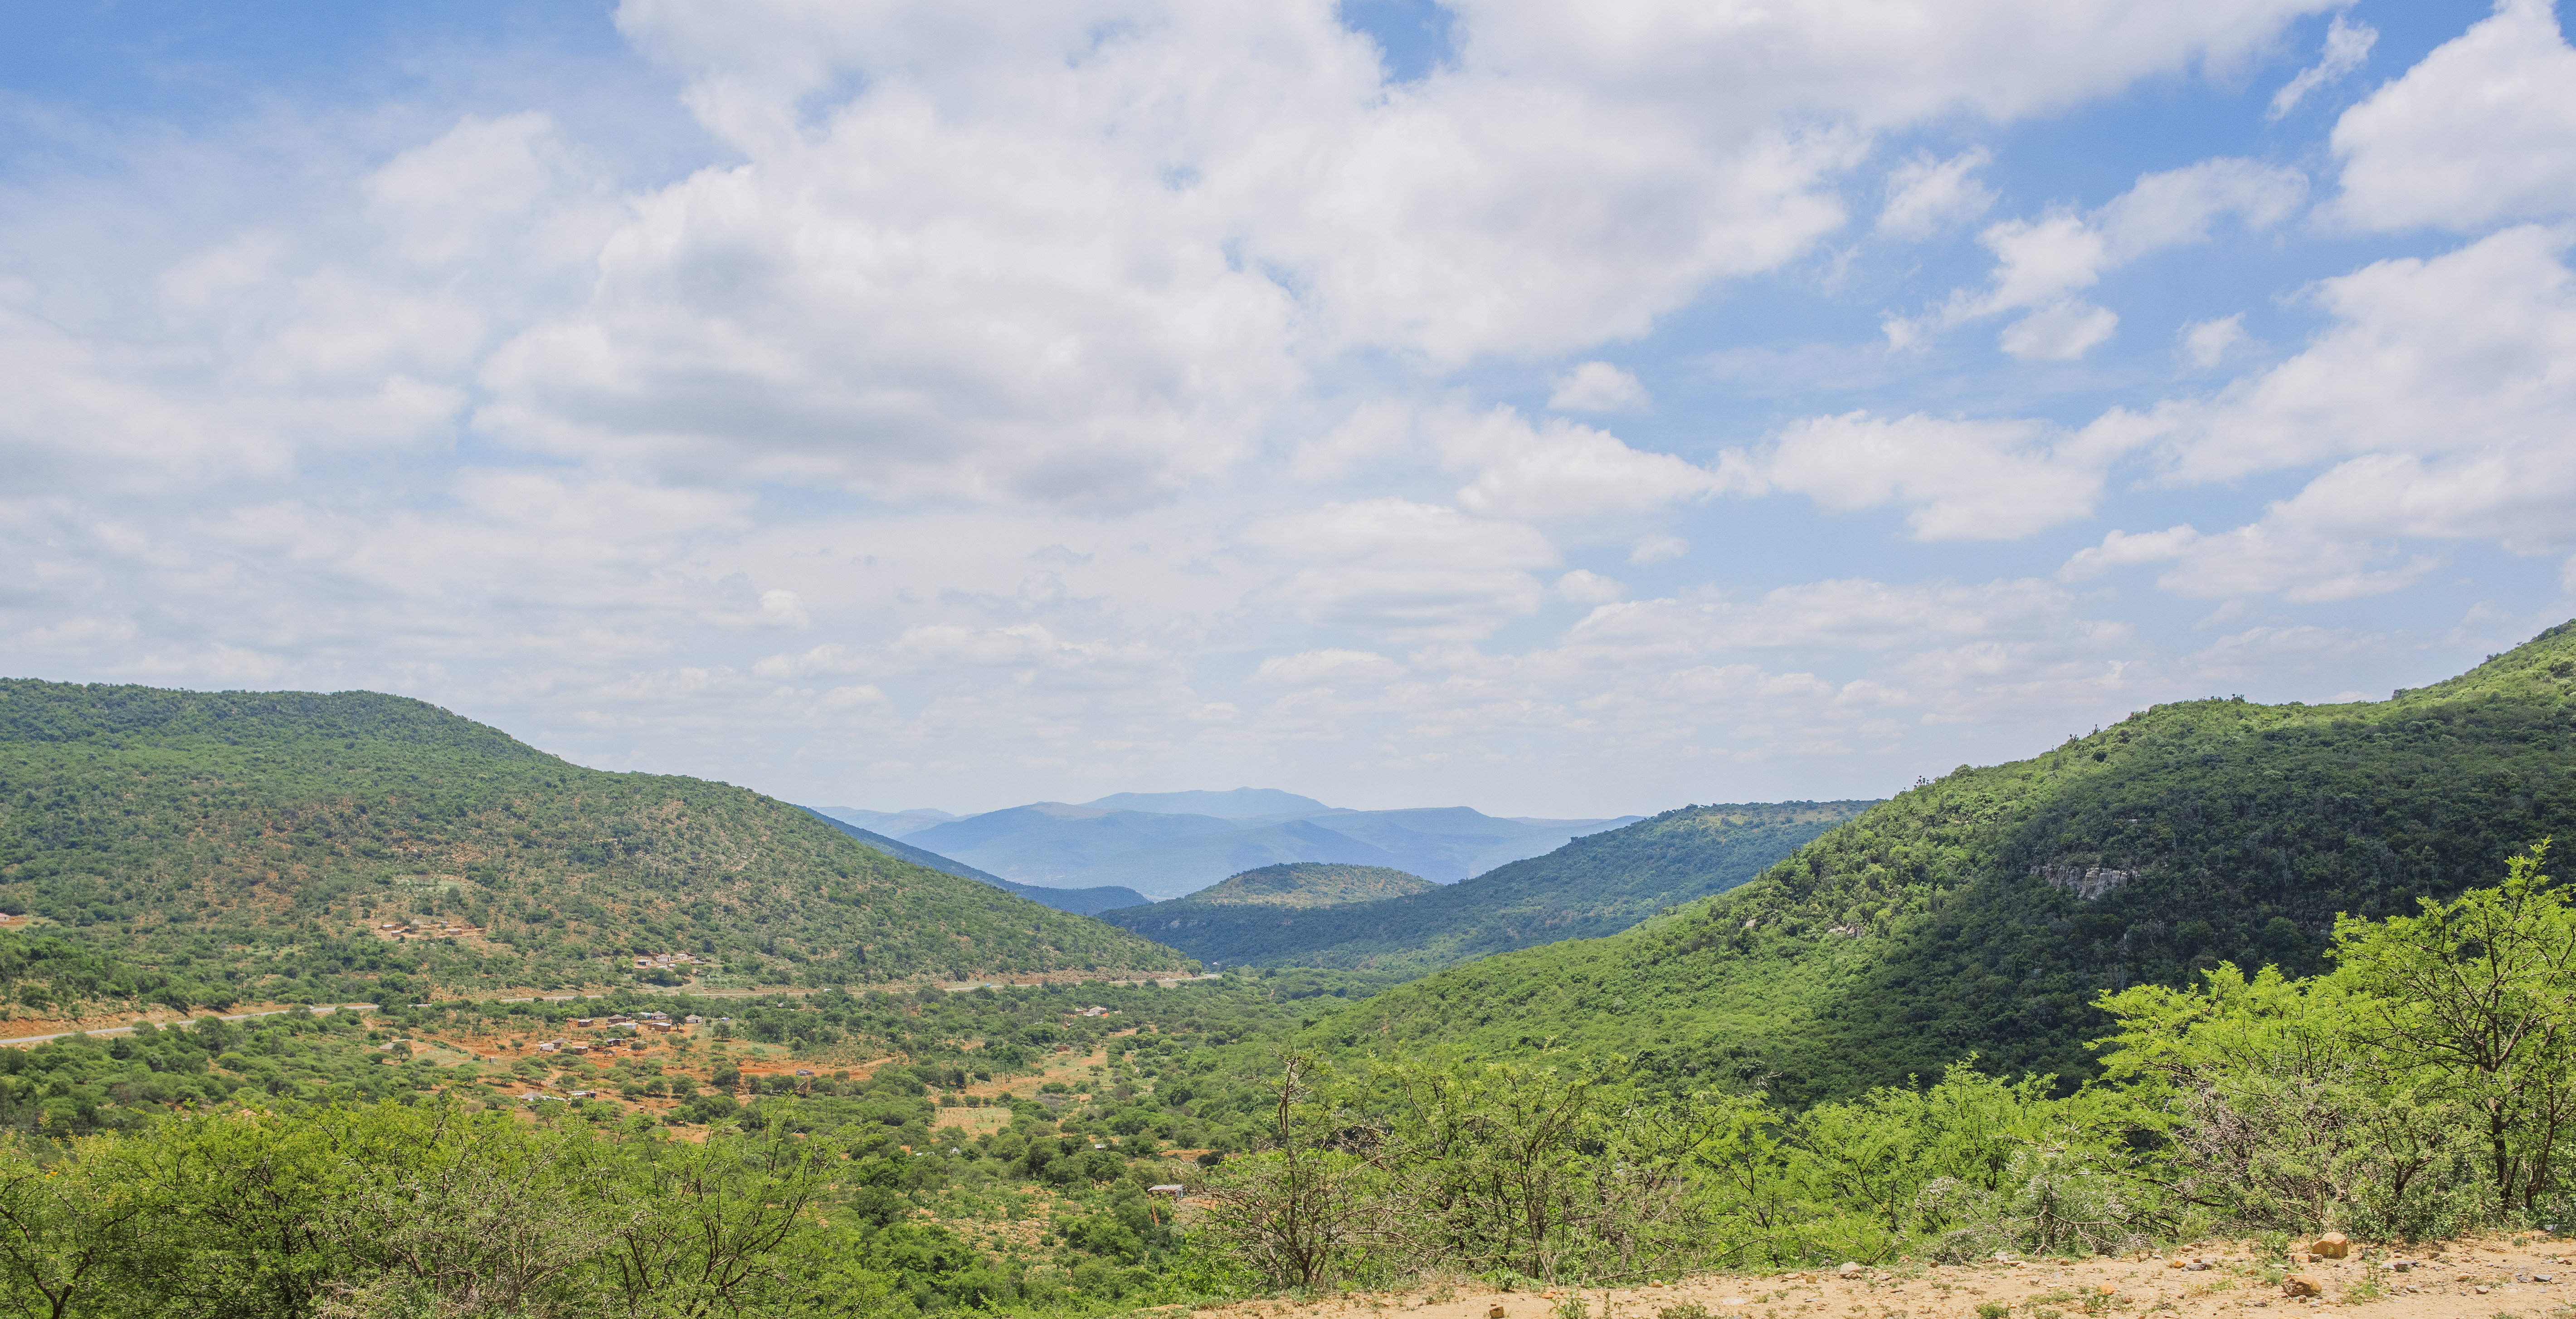
landscape, tree, nature, grass, wilderness, mountain, cloud, sky, field, meadow, hill, valley, mountain range, scenic, ridge, outdoors, clouds, mountains, grassland, plateau, fell, ecosystem, rural area, landform, natural environment, geographical feature, mountainous landforms